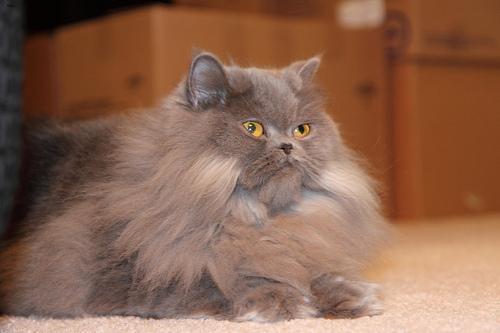
Persian